Kate Hobhouse

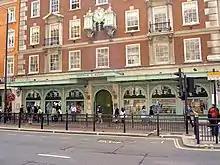
Fortnum & Mason on Piccadilly

Hobhouse started her career at Fortnum & Mason, a high-end department store that is owned by her family through Wittington Investments. She serves as its chairman.